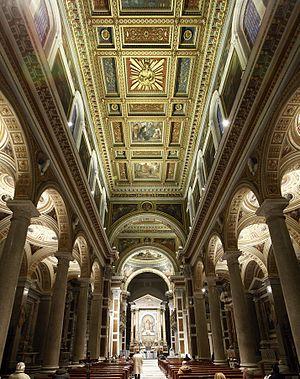
La basilique Sacro Cuore di Gesù est une basilique mineure romaine dédiée au Sacré-Cœur située dans le rione de Castro Pretorio et confiée aux salésiens. Elle est le siège de la diaconie du Sacro Cuore di Gesù a Castro Pretorio.